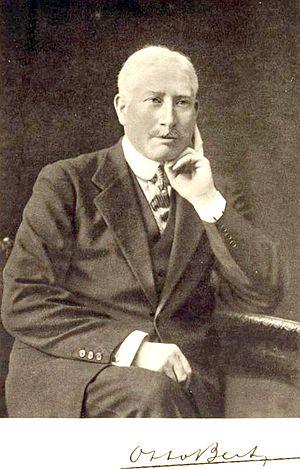
Sir Otto John Beit financier, philanthrope et collectionneur d'art britannique d'origine allemande.
Les ponts de Chirundu consistent en un ensemble de deux ponts routiers franchissant le fleuve Zambèze entre la petite ville de Chirundu en Zambie et le village de Chirundu au Zimbabwe. À cet endroit, à environ 65 km en aval du barrage de Kariba, la rivière a une largeur d'environ 400 m. Les ponts font partie du tronçon Harare - Lusaka de la Grande route du Nord, qui relie l’Afrique du Sud à l’Afrique de l’Est et faisait autrefois partie de l'Axe du Cap au Caire.